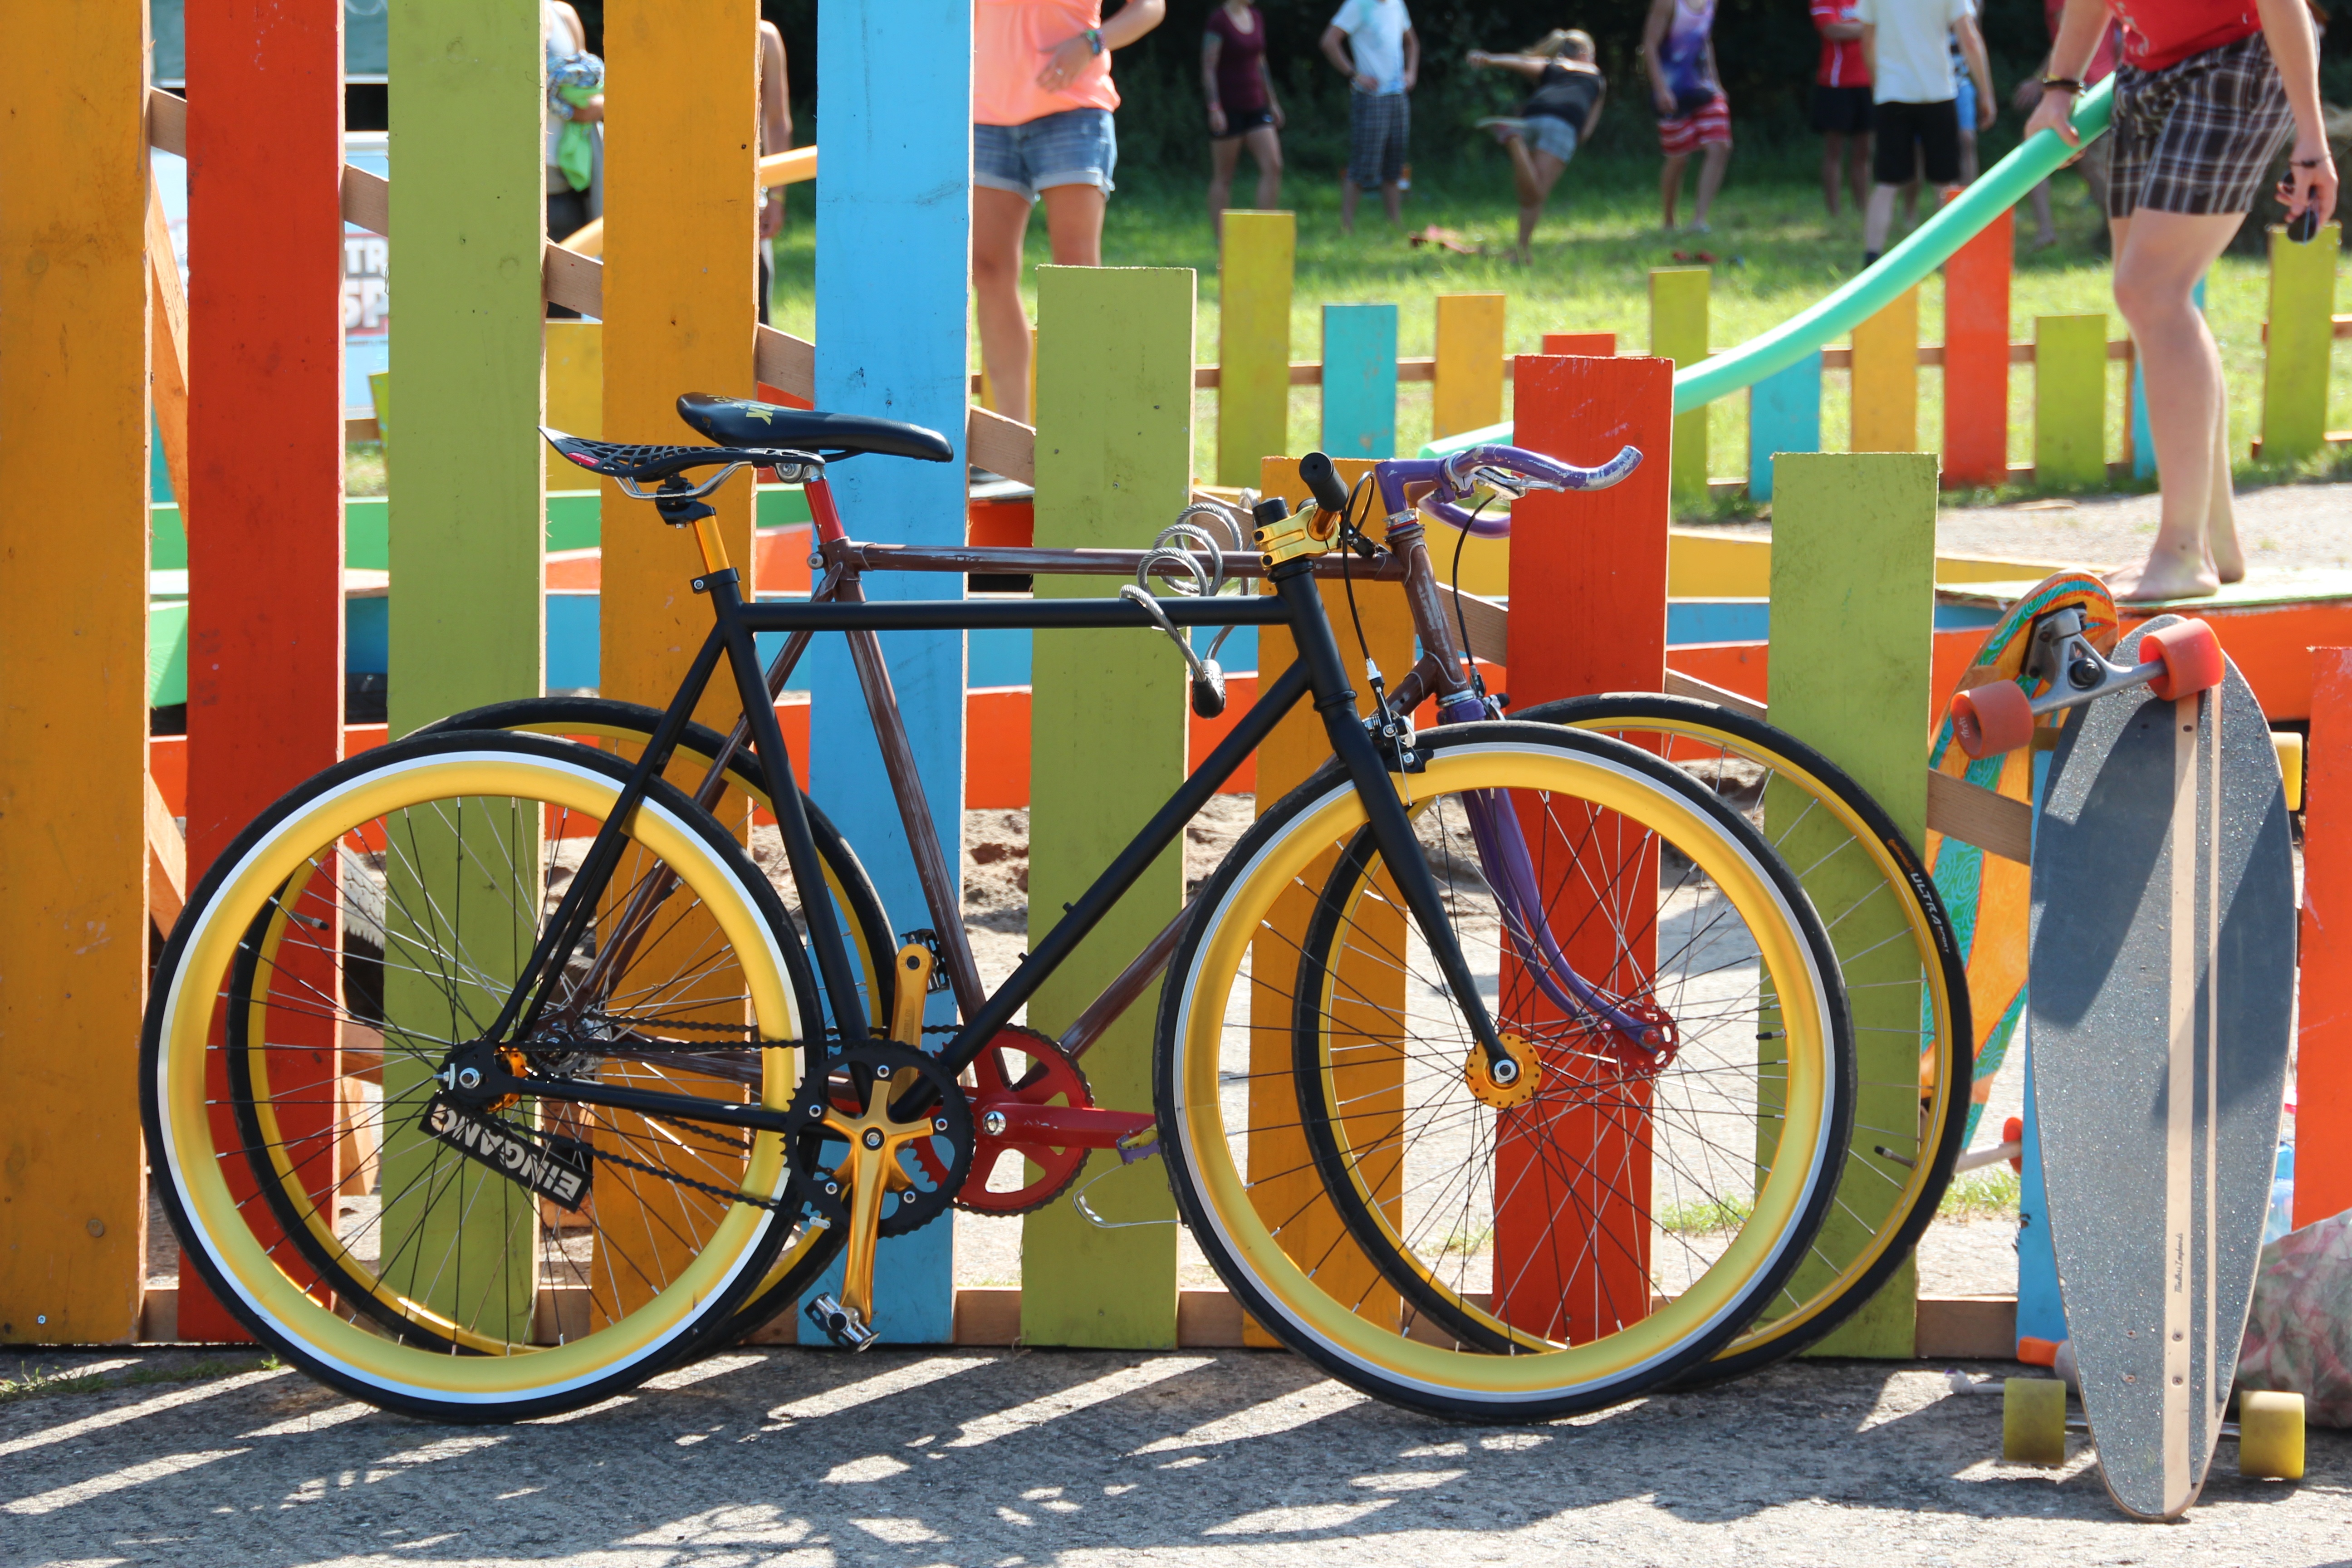
fence, bicycle, vehicle, color, colorful, sports equipment, cycling, bicycles, road cycling, cycle sport, cyclo cross bicycle, bicycle racing, road bicycle, endurance sports, racing bicycle